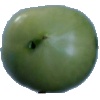
Label: Tomato not Ripened 1